Brightwater Treatment Plant

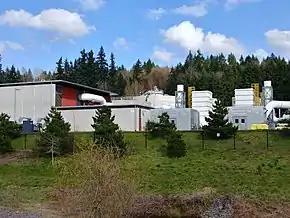
Part of the Brightwater works

Brightwater is a regional sewage treatment plant in south Snohomish County, Washington, United States. It serves parts of the Seattle metropolitan area and was opened in 2011. The plant construction and associated tunneling were a five-year megaproject costing $1.8 billion.